Tenchi wo Kurau

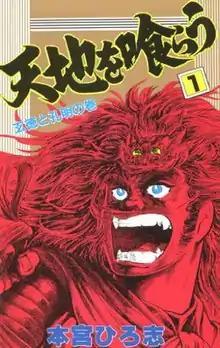
Cover of the first volume

is a Japanese manga series written and illustrated by Hiroshi Motomiya. It is a fictionalized retelling of China's Three Kingdoms period with fantasy elements.